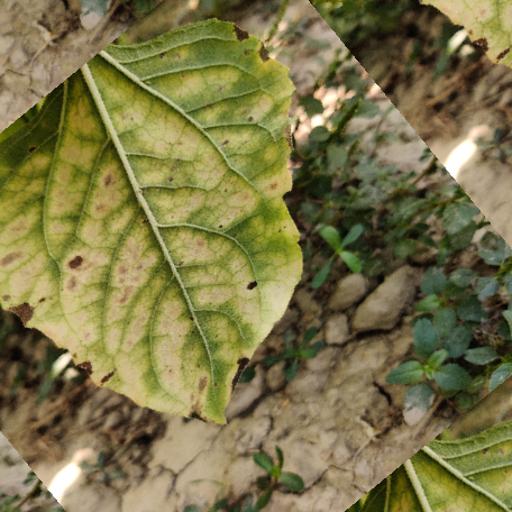
Label: Downy_mildew